Sula Vineyards

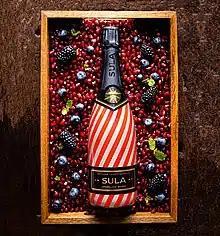
Sula Sparkling Shiraz

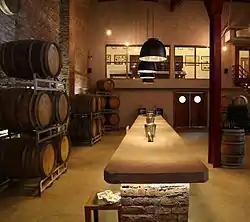
Sula's Tasting Cellar at Nashik

India’s first wine in a can - Dia wine sparkler was launched in 2019. The wine is currently available in Goa and Maharashtra.